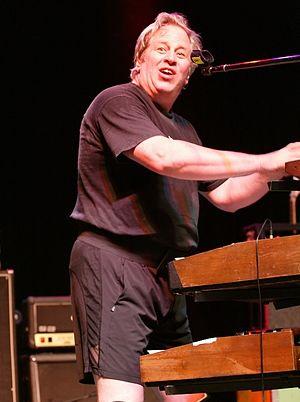
Bob Casale, né le 14 juillet 1952 à Kent et mort le 17 février 2014 à New York, est un guitariste et claviériste américain, cofondateur du groupe Devo.